Al-Nasir Muhammad Mosque

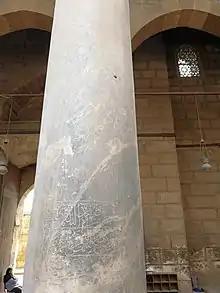
Sundial of Al-Nasir Muhammad Mosque

Around 1318, when the mosque was completed, the Sultan al-Nasir used it for his daily prayer. A side room enclosed by intricate iron work served as a private place of thought for the busy sultan. The call to prayer was broadcast to the North where the palace troops would be able to hear it. Perhaps unique in all of history, the funds to build this mosque exceeded its actual costs. These funds were used to buy more land and shops to support the mosque making it one of the wealthiest institutions in the city.